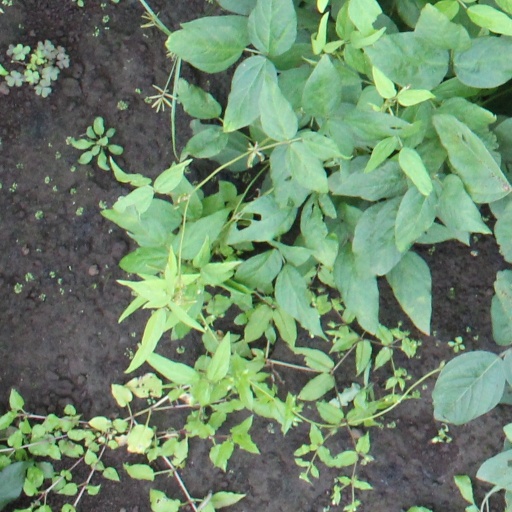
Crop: soybean